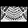
Label: Bag